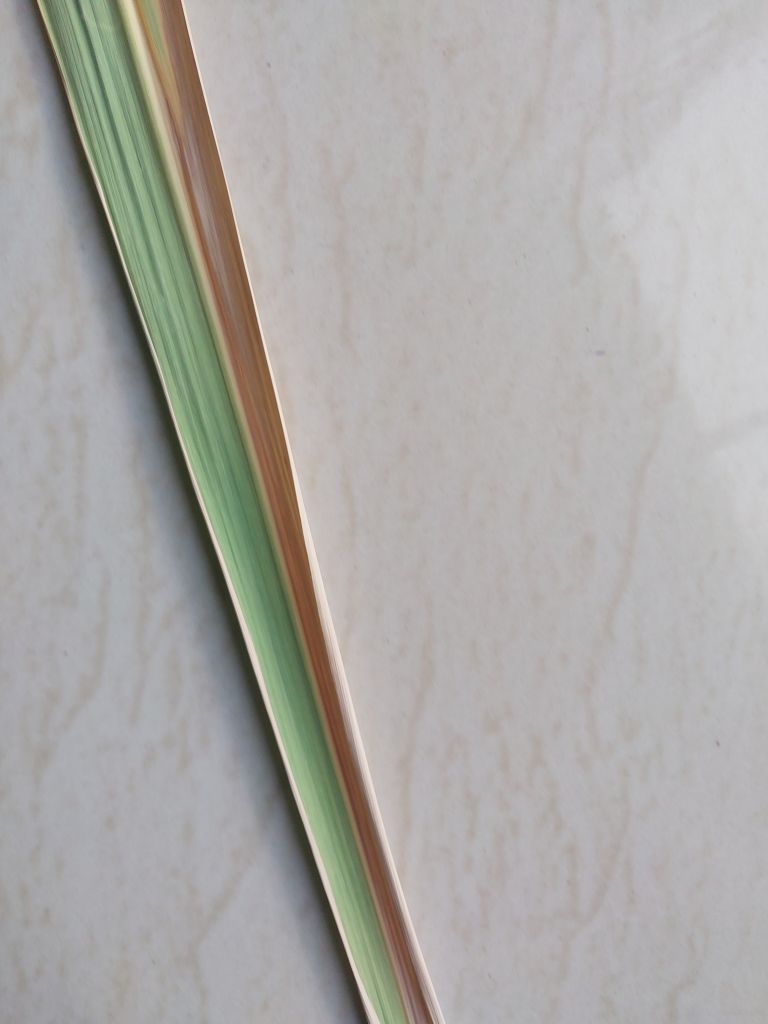
Label: Banded Chlorosis